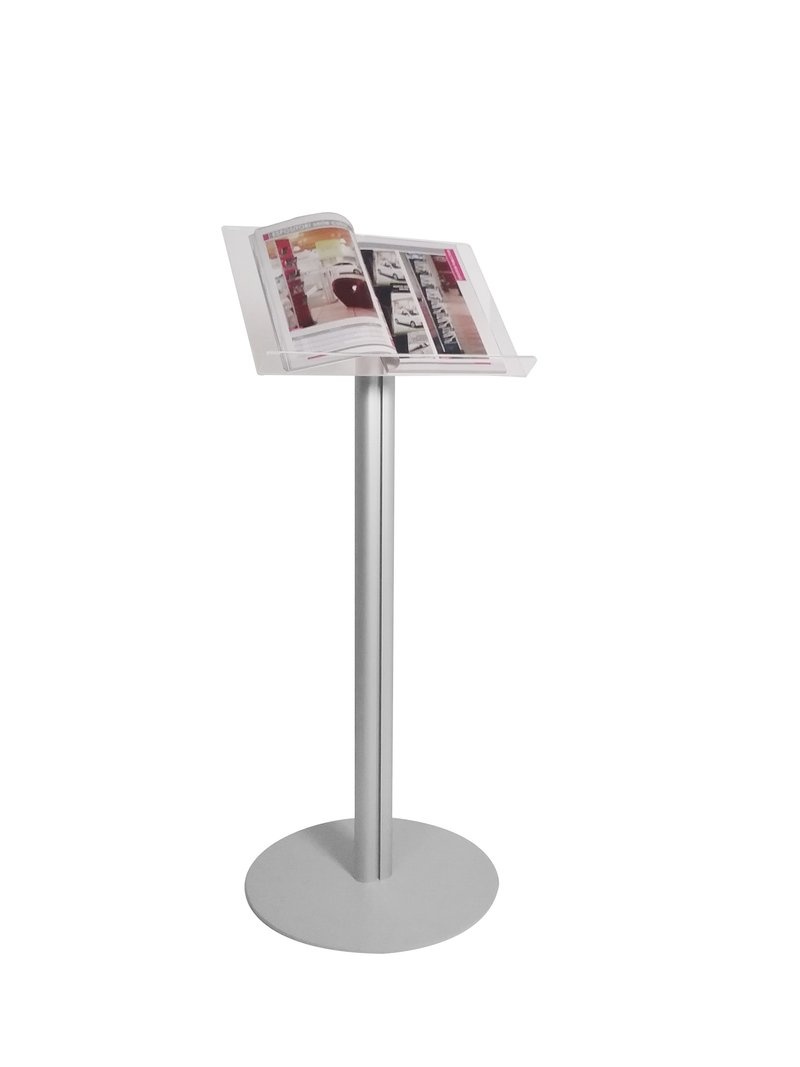
Podio Leggio in plexiglass con piantana mod.L
Il nostro Podio in plexi con portalibro A3 orizzontale, ideale per manifestazioni, comizi, o anche come esposizione cataloghi in autosaloni ed attività commerciali. Montante da 70 mm Base 450 mm Disponibile anche la versione MONTANTE 30 mm SPEDIZIONE CON CORRIERE ESPRESSO TRACCIATO
Brand: Top Eventi Store
Category: Office Supplies > Presentation Supplies > Lecterns